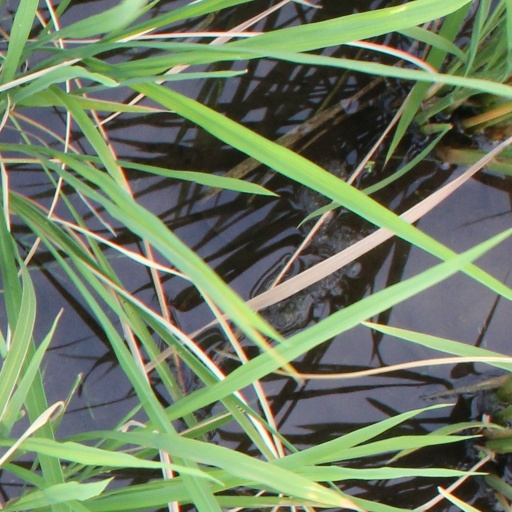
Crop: rice